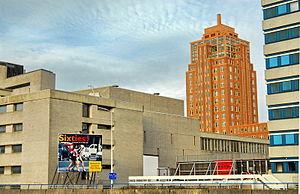
Le Conservatoire royal de La Haye est un établissement offrant un enseignement supérieur en musique et en danse. Le conservatoire a été fondé par le roi Guillaume Iᵉʳ en 1826, ce qui en fait le plus ancien conservatoire des Pays-Bas.